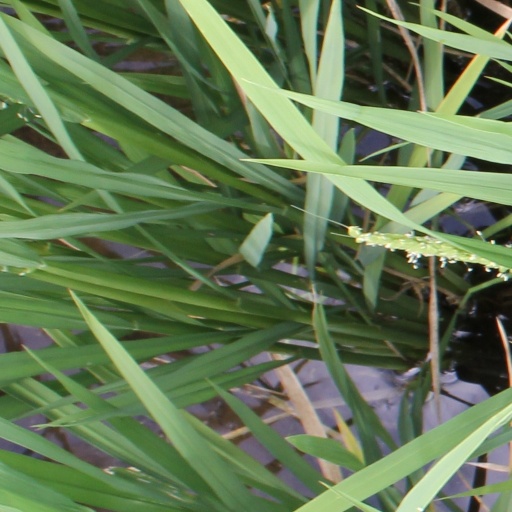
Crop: rice